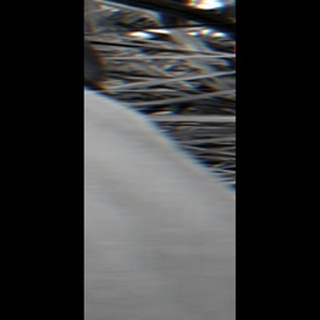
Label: sugarcane_red_rot